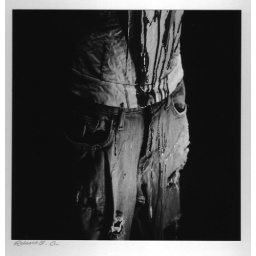
Black &amp;amp; white traditional photography, on fiber paper in a square format, scanned onto computer.